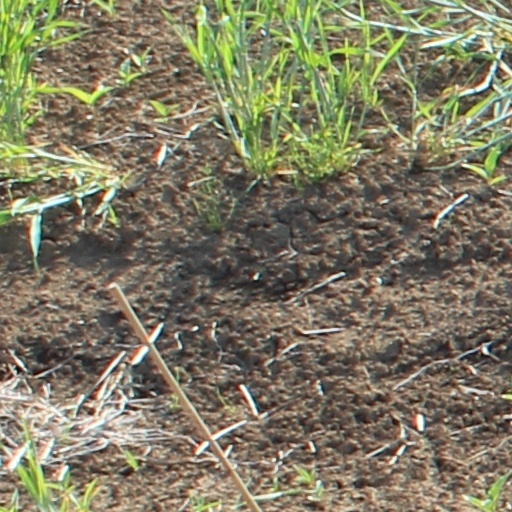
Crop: wheat